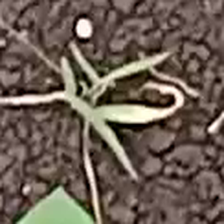
Weed species: Digitaria_SP_(Digitaria Sanguinalis )